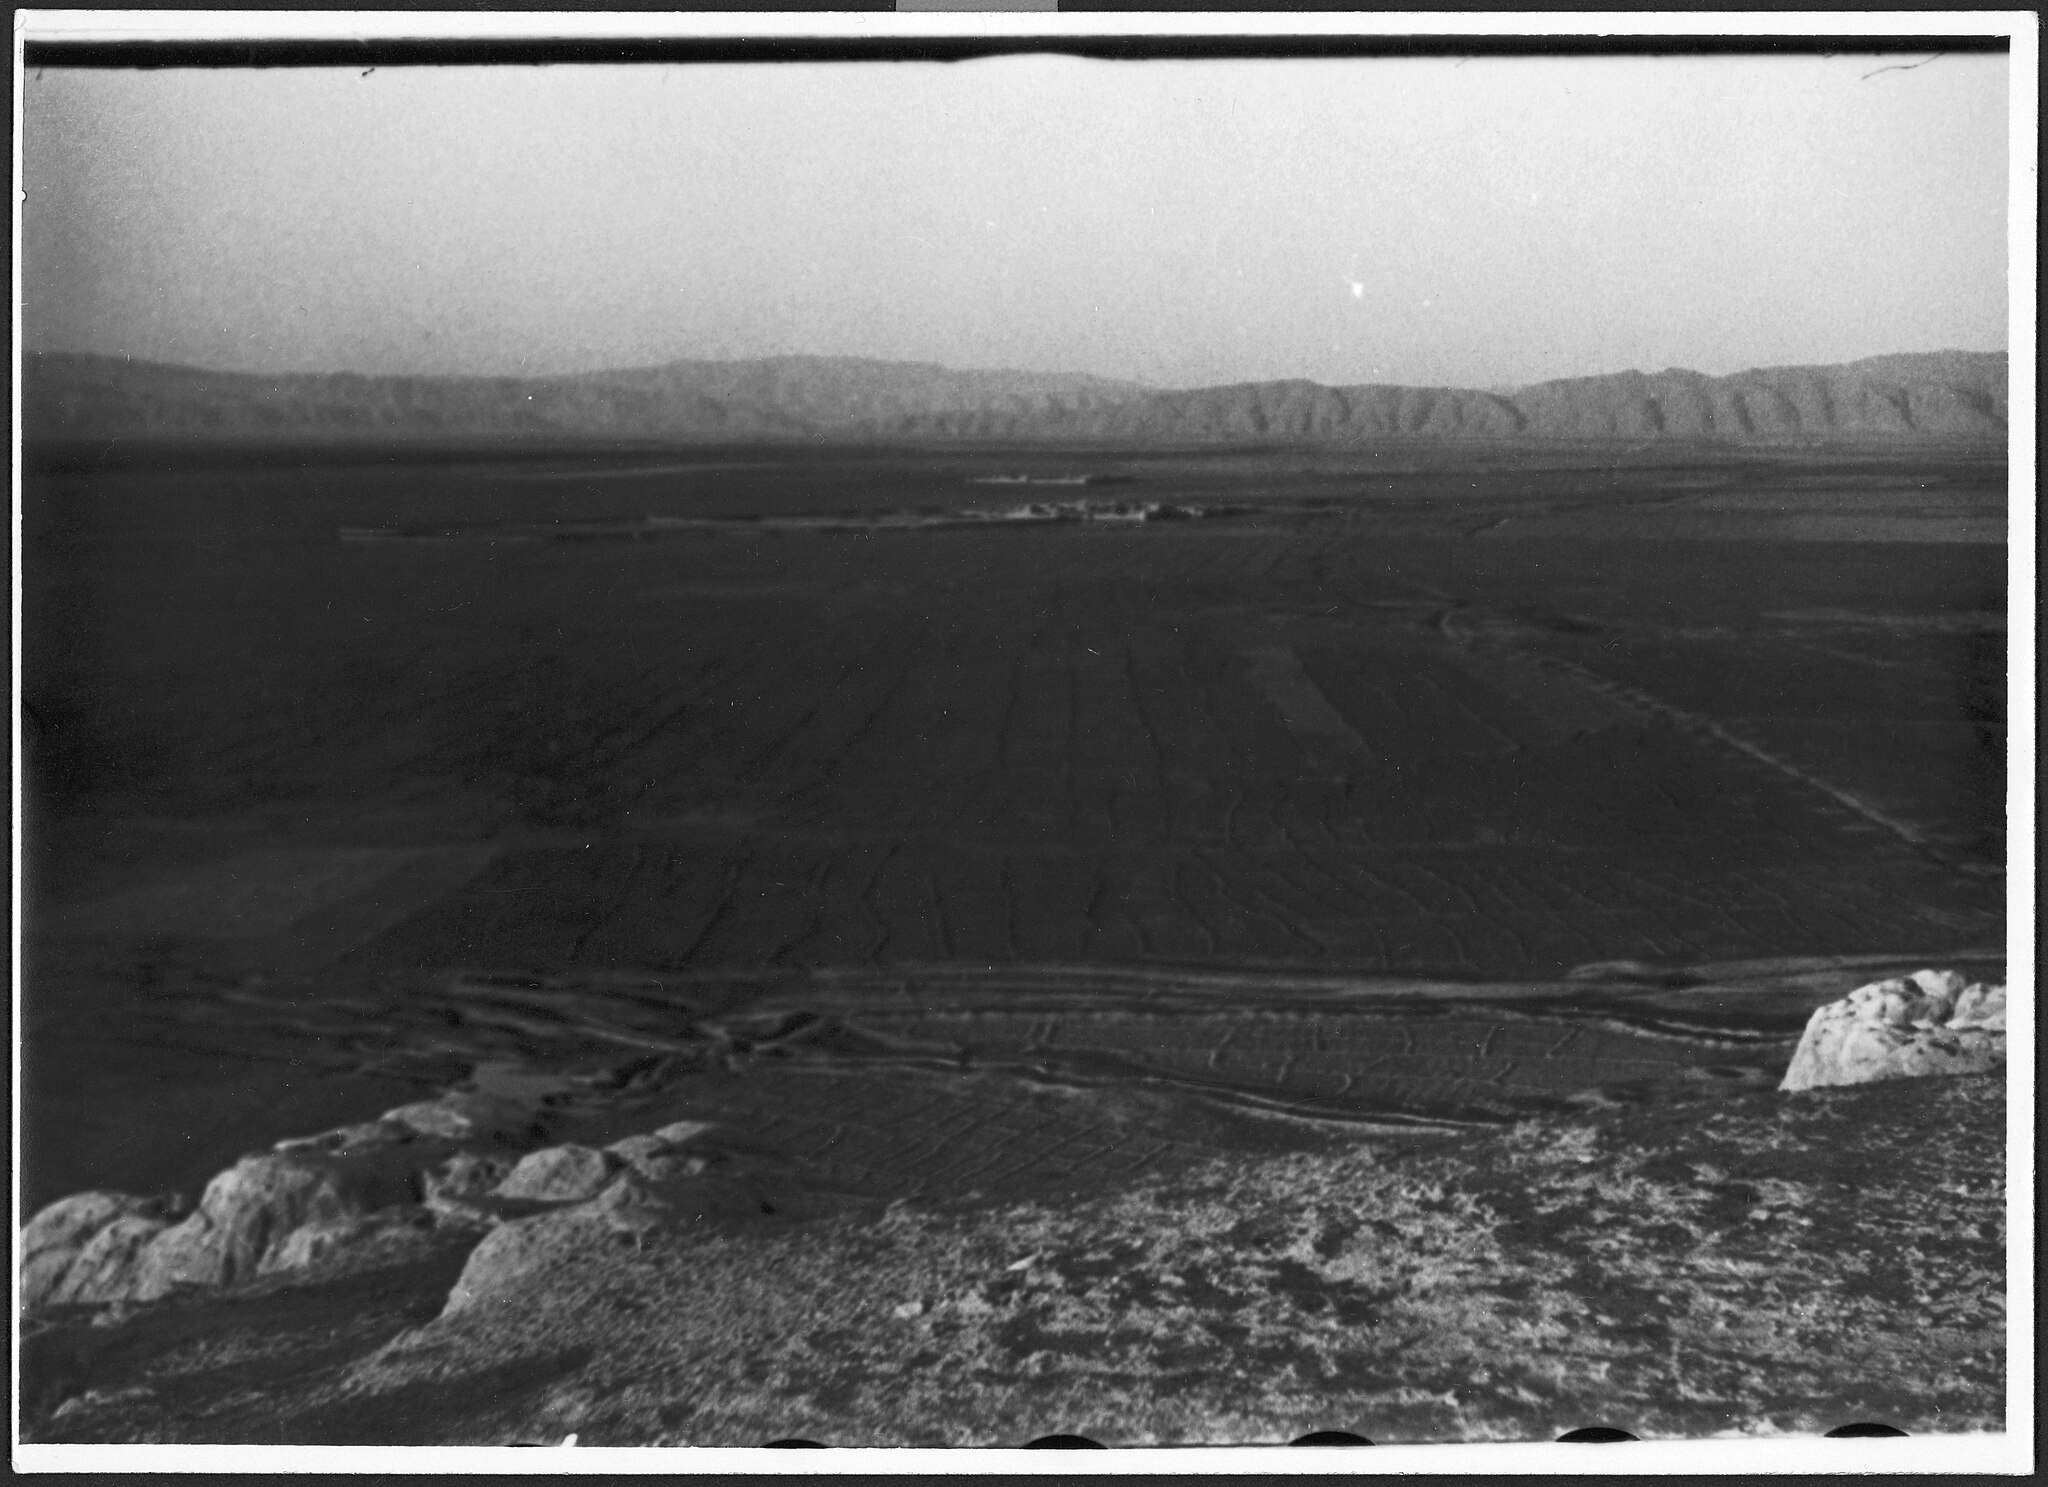
Title: CH-NB - Persien, Naksch-i-Rustem (Naqsh-i Rustam)- Landschaft (Lokalisierung unsicher) - Annemarie Schwarzenbach - SLA-Schwarzenbach-A-5-04-017
Description: Persien, Naksch-i-Rustem (Naqsh-i Rustam): Landschaft (Lokalisierung unsicher); Blick auf eine Ebene, im Hintergrund Hügel- und Berglandschaft
Date: from 1933 until 1934
Categories: Author died more than 70 years ago public domain images, Naqsh-e Rustam, Media contributed by the Swiss National Library, CC-PD-Mark, All media supported by Wikimedia CH, GWToolset Batch Upload, CH-NB-Annemarie Schwarzenbach, Photographs by Annemarie Schwarzenbach - Iran